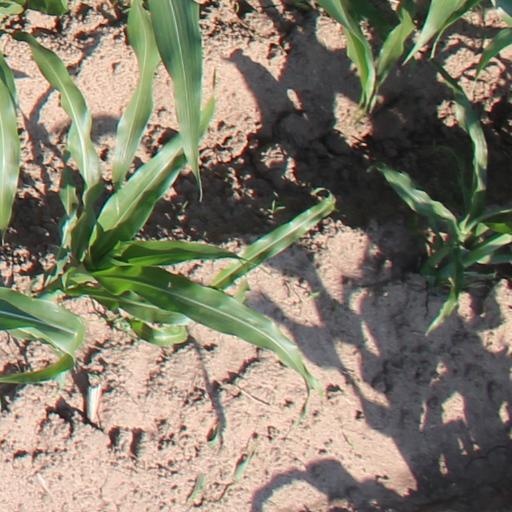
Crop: maize; corn